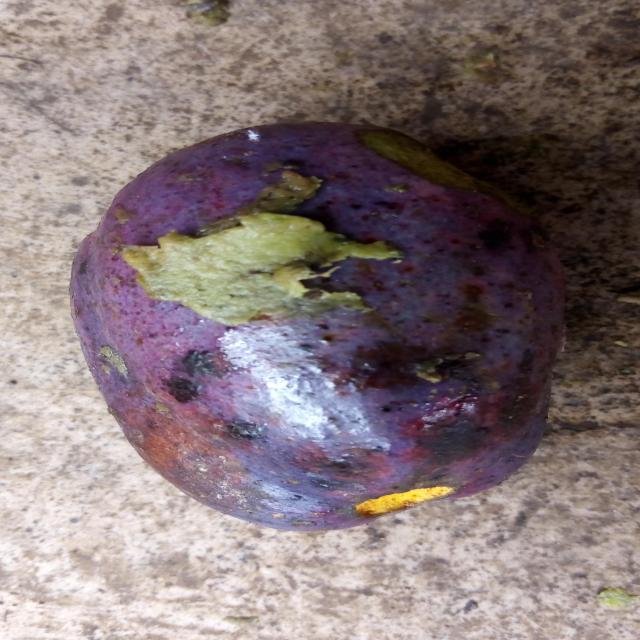
Plum grade: rotten